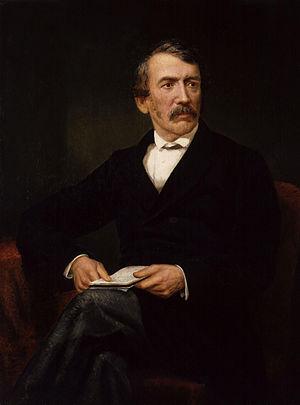
David Livingstone est un médecin, missionnaire protestant et explorateur écossais qui contribua à la fois au développement et à la promotion de l'empire commercial britannique d'une part, à la lutte contre la traite esclavagiste et à l'évangélisation du Sud du continent africain d'autre part. Il participa au mouvement d'exploration et de cartographie de l'intérieur du continent africain précédant le « partage de l'Afrique » entre grandes puissances européennes. Il fut notamment le premier Européen à découvrir la vallée du Zambèze et consacra une partie de sa vie à rechercher les sources du Nil.